Frederick Franklin

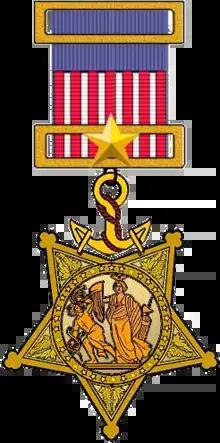
Medal of Honor recipient

Frederick Franklin (1840 – May 10, 1873) was a United States Navy sailor who received the Medal of Honor for actions during the 1871 Korean Campaign.